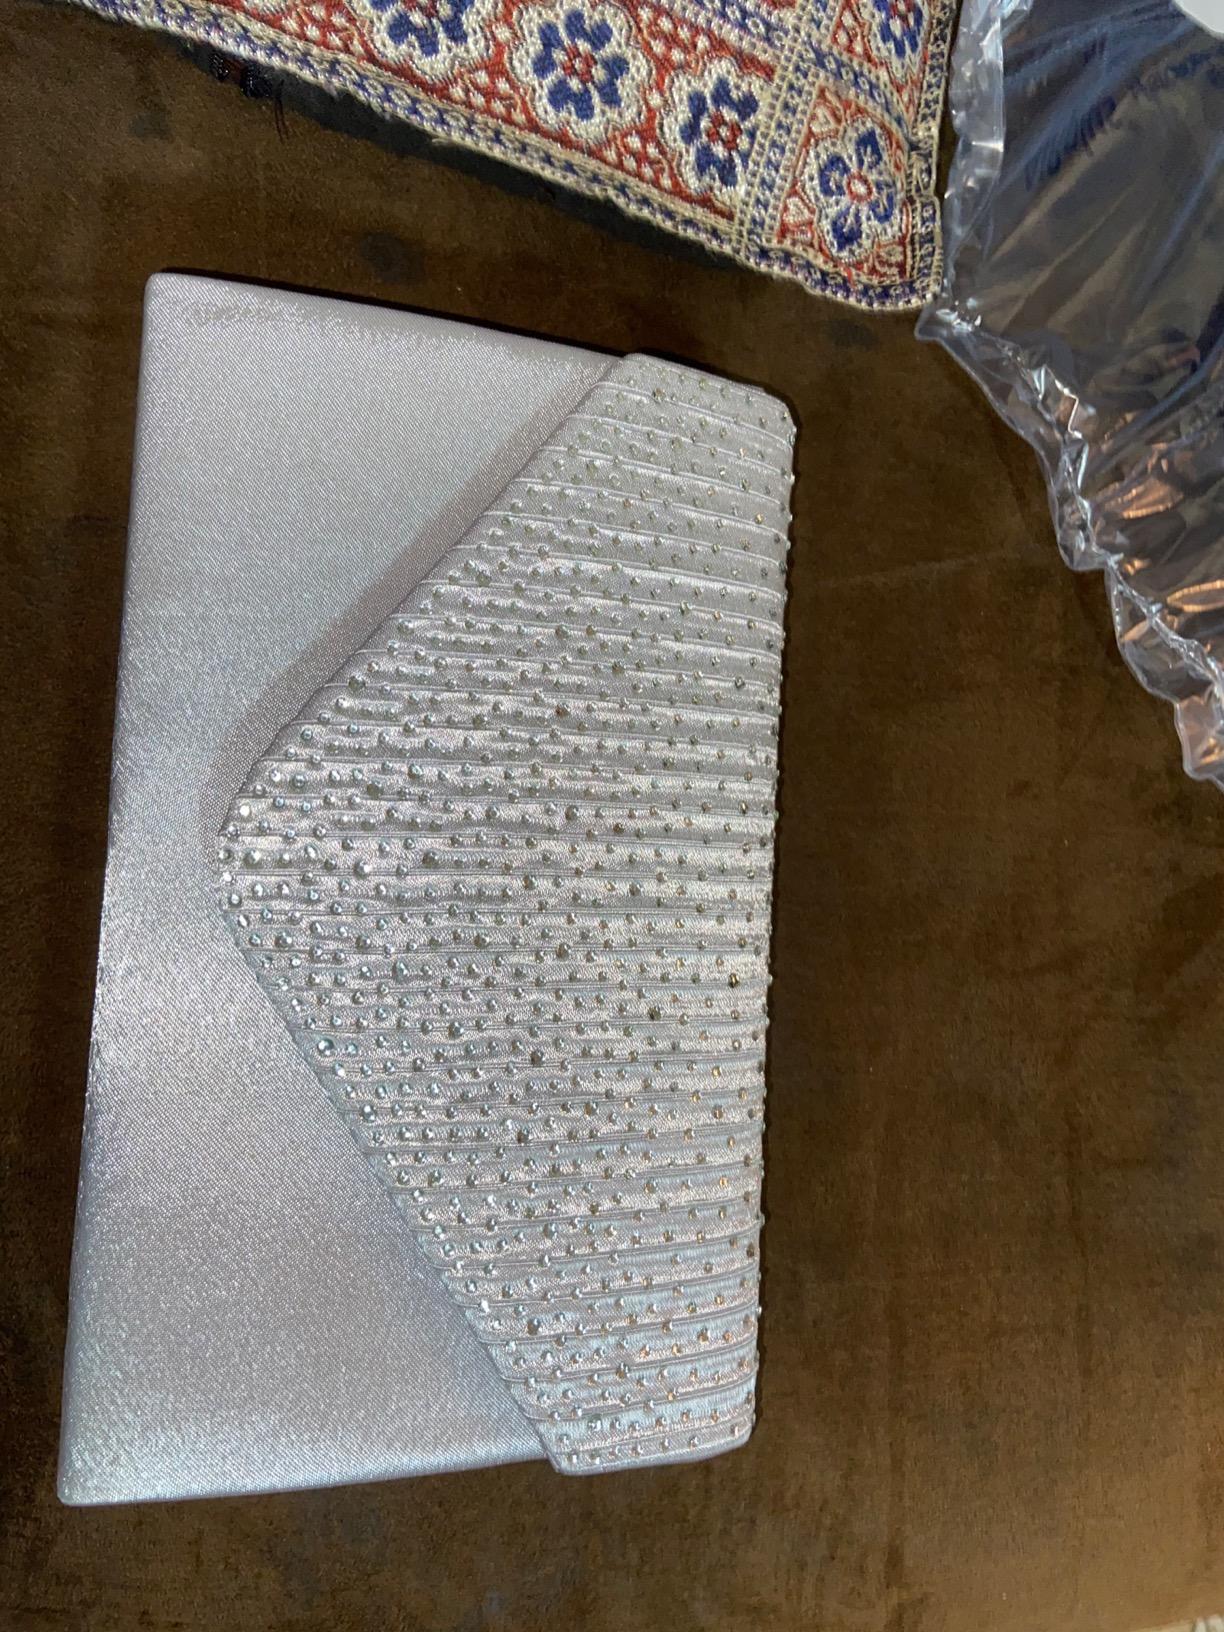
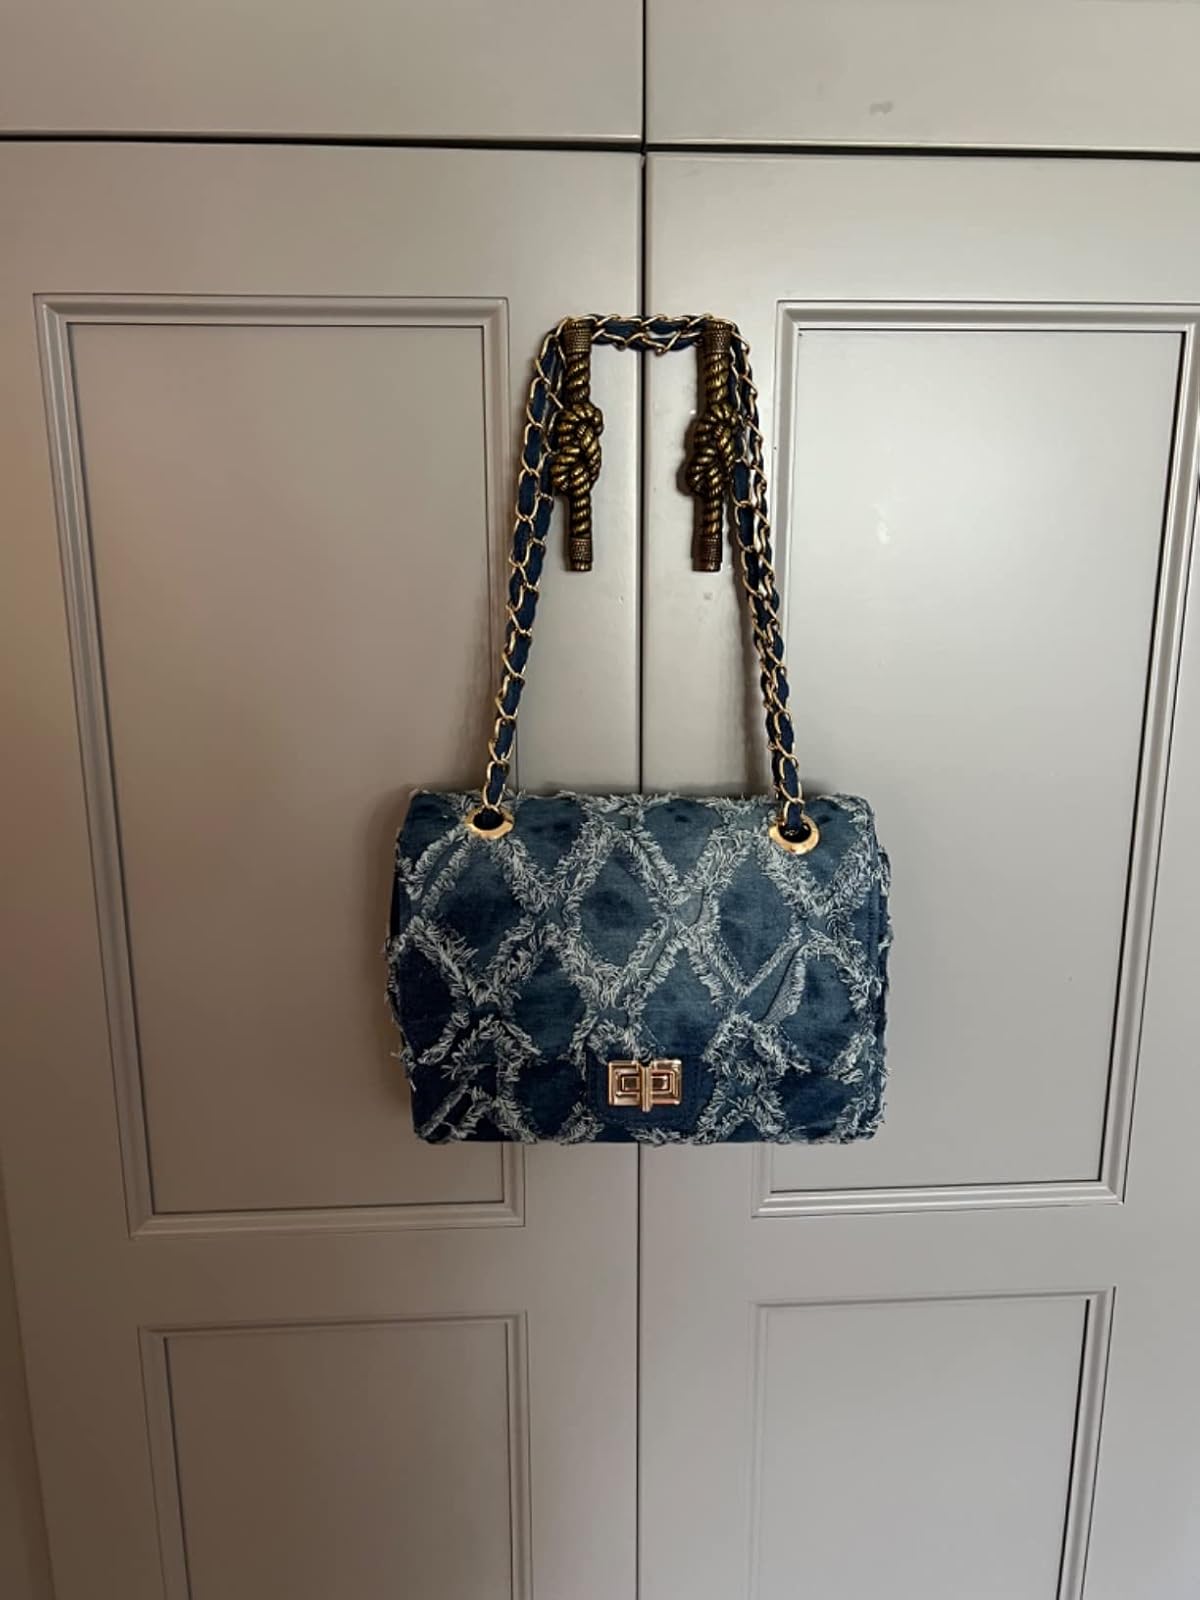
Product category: accessories_handbag
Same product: no